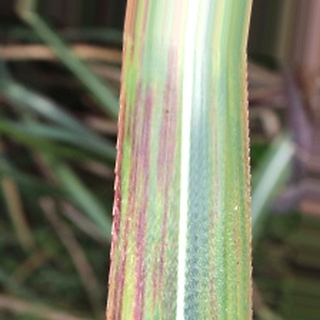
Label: sugarcane_bacterial_blight